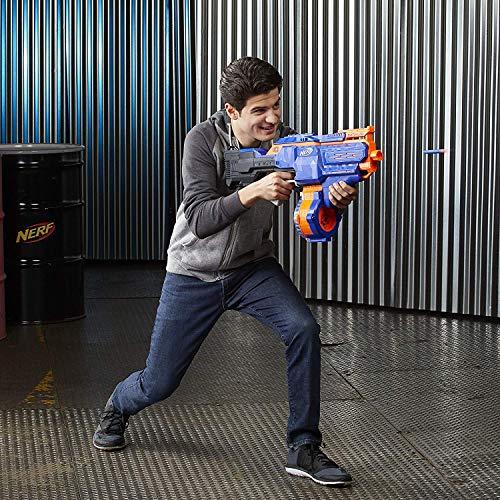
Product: NERF Infinus N-Strike Elite Toy Motorized Blaster with Speed-Load Technology (FFP), Brown
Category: Toys & Games | Sports & Outdoor Play | Blasters & Foam Play
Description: N-strike Elite blasters and Elite darts deliver the ultimate in blaster performance.
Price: $69.99
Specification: ProductDimensions:4x26x13.7inches|ItemWeight:4.9pounds|ShippingWeight:4.9pounds(Viewshippingratesandpolicies)|ASIN:B07LG22782|Itemmodelnumber:B07LG22782|Manufacturerrecommendedage:8yearsandup